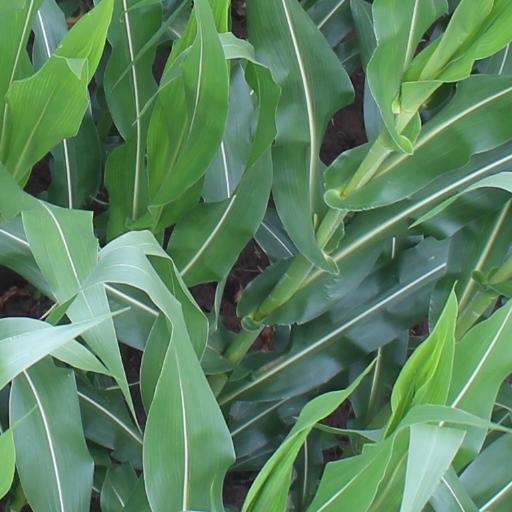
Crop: maize; corn